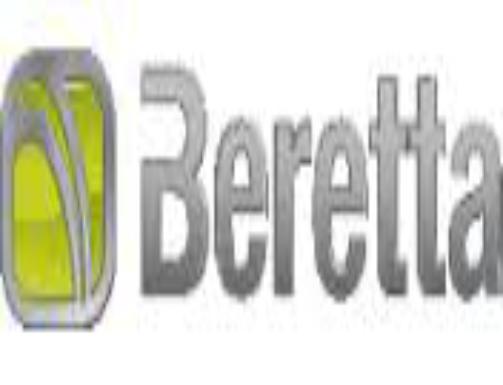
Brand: Beretta
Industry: Others